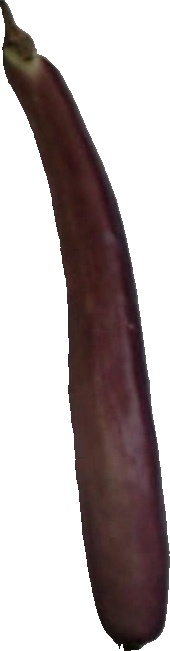
Label: eggplant_long_1